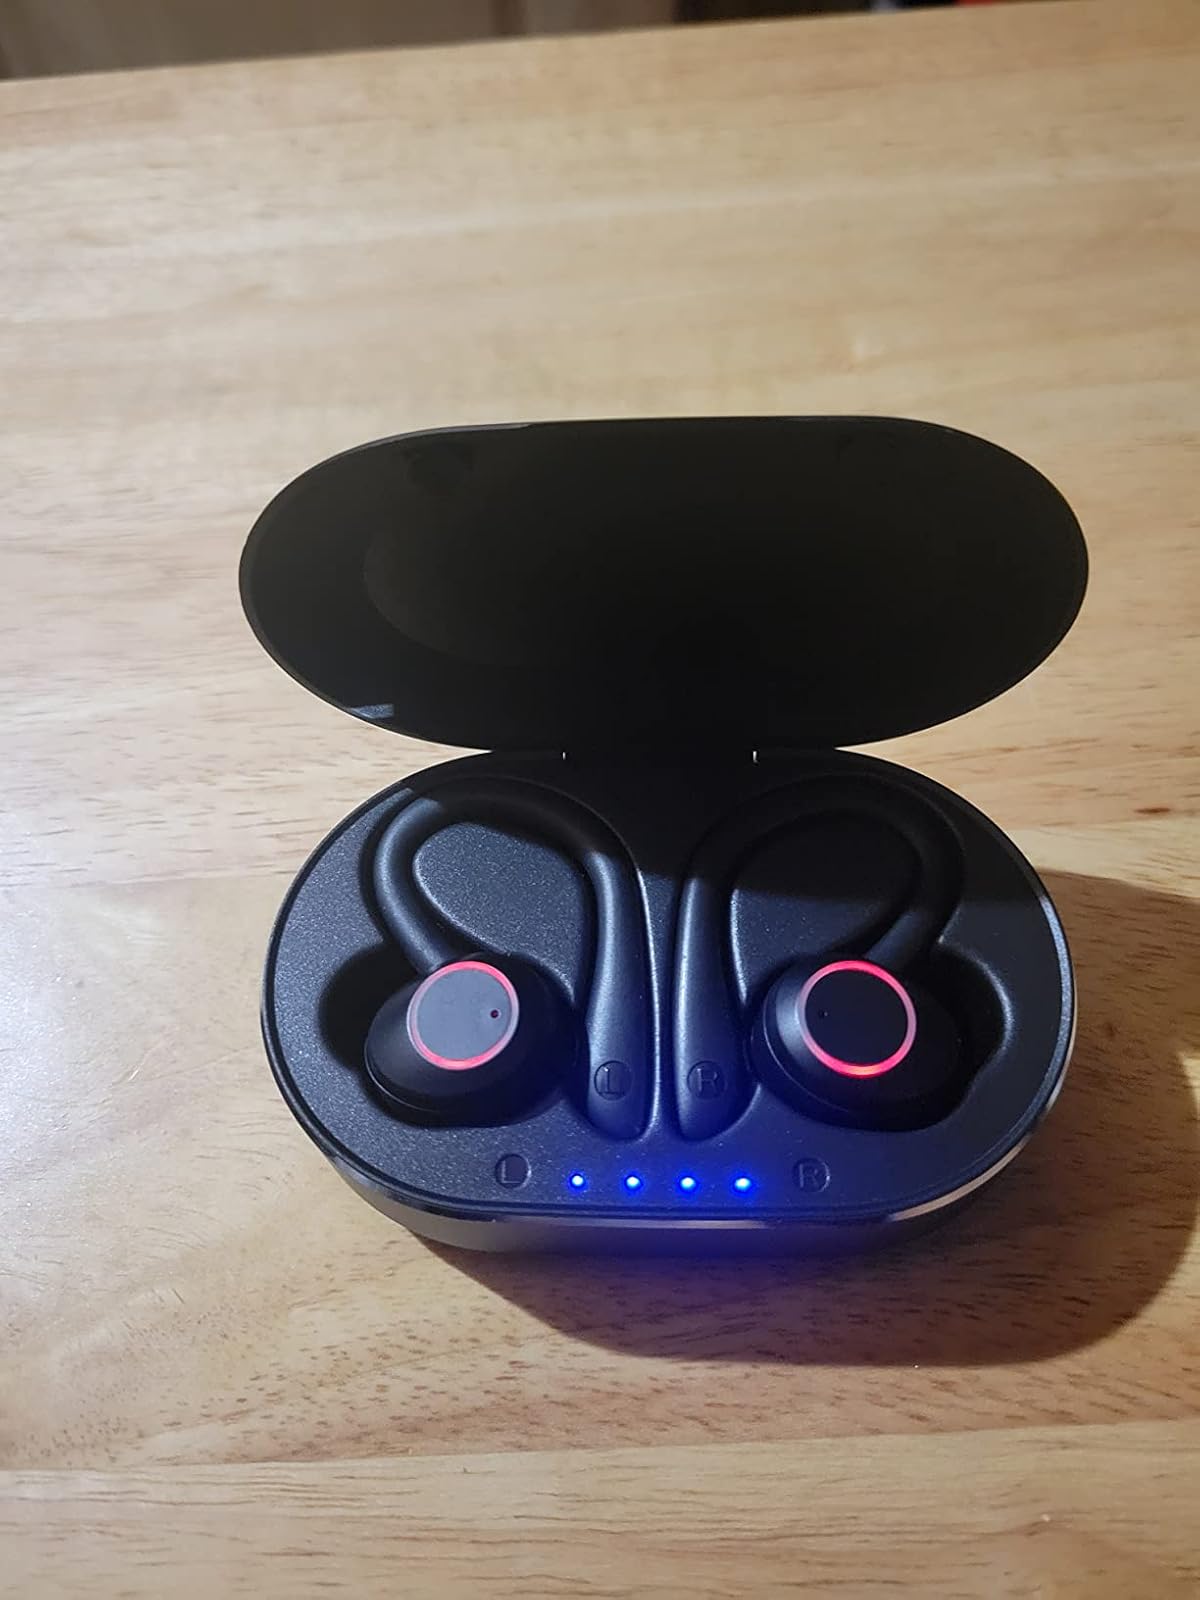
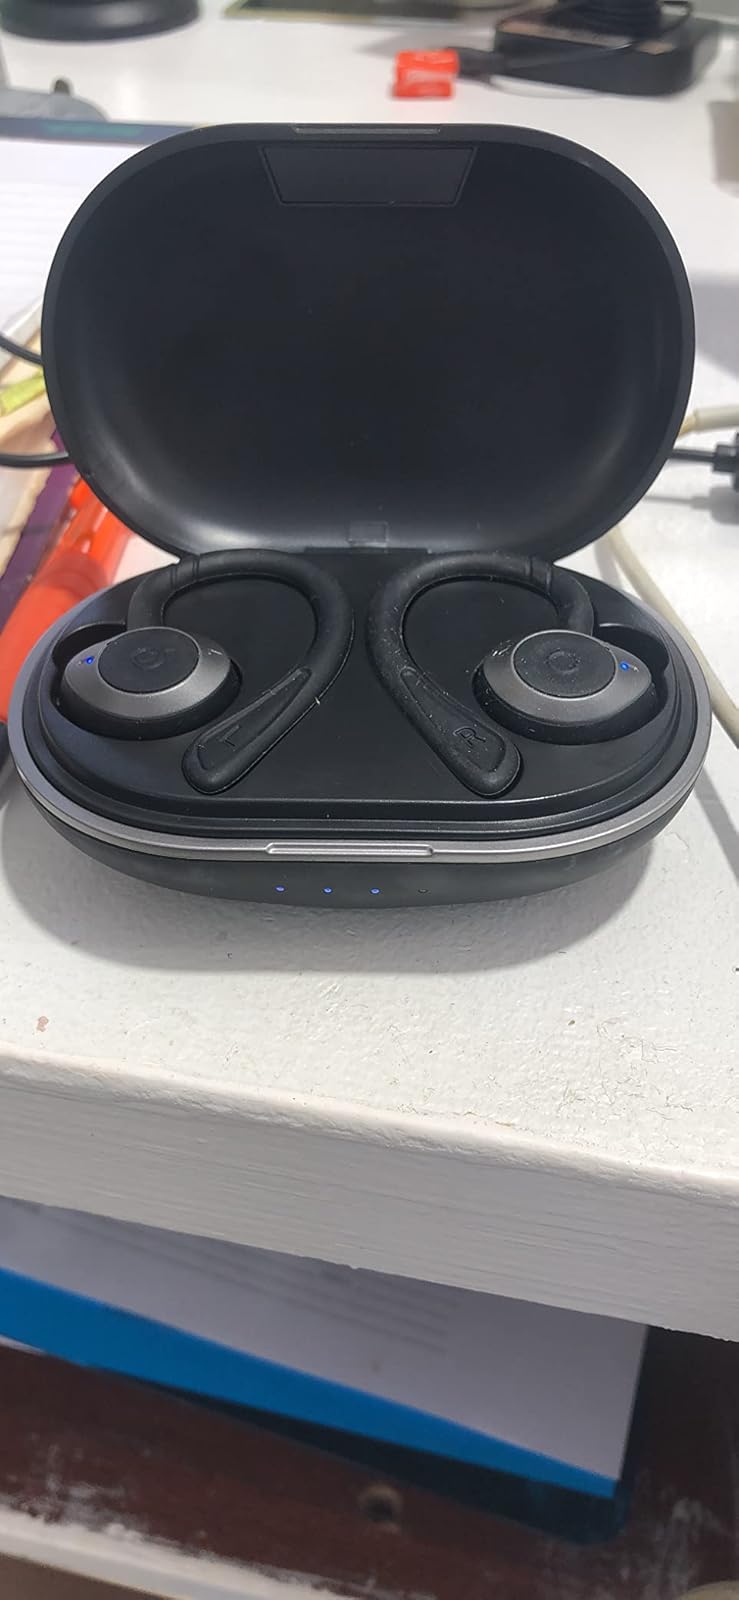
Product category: earbuds
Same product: no